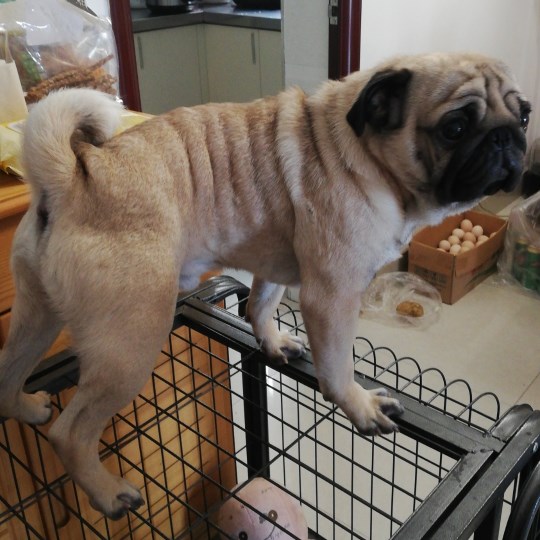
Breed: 798-n000130-pug